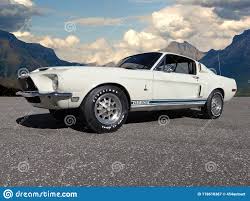
Vehicle type: Cars